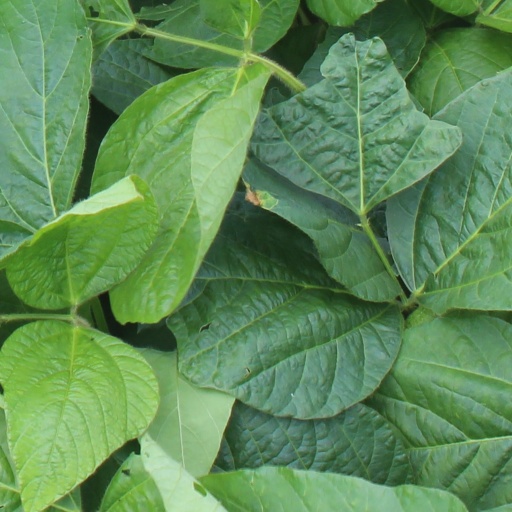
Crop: soybean